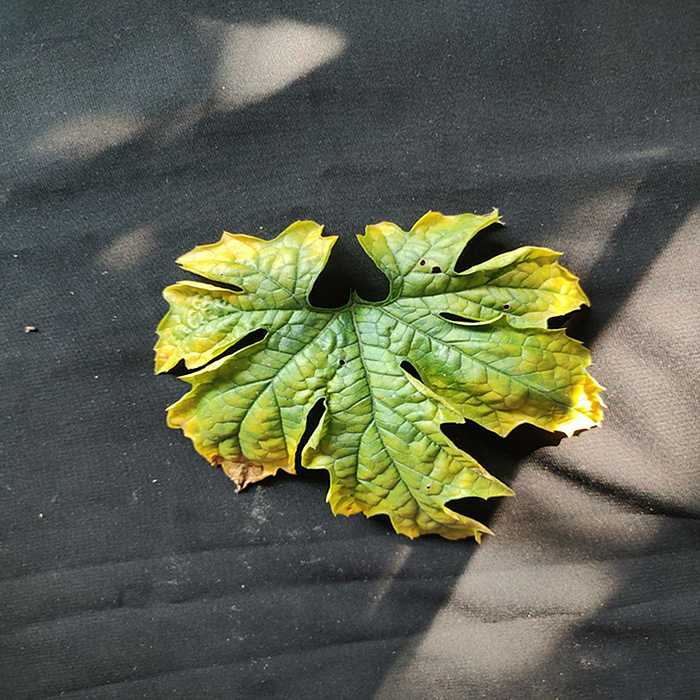
Plant: Bitter Gourd
Label: Fusarium wilt